Asia-Pacific Telecommunity band plan

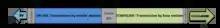
Figure 1. Harmonized FDD Arrangement of the APT band plan of the 700 MHz band

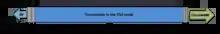
Figure 2. Harmonized TDD Arrangement of the APT band plan of the 700 MHz band

Allocation of the 700 MHz band (that in many parts of the world is commonly referred to as the Digital Dividend) to mobile communications it is one of the key solutions for meeting the mobile data explosion challenge faced by the telecommunications industry and telecommunications regulators seeking additional spectrum for the deployment of new mobile broadband networks and capacity. As of today, the APT band plan is considered to be the most effective way to segment the 700 MHz band from the point of view of modern spectrum management. The superior spectral efficiency of this plan is explained further in this article. Currently, the FDD configuration is the one which has been studied most widely and is much more popular across the world. For this reason, the FDD APT band plan option is generally referred to as the APT band plan.